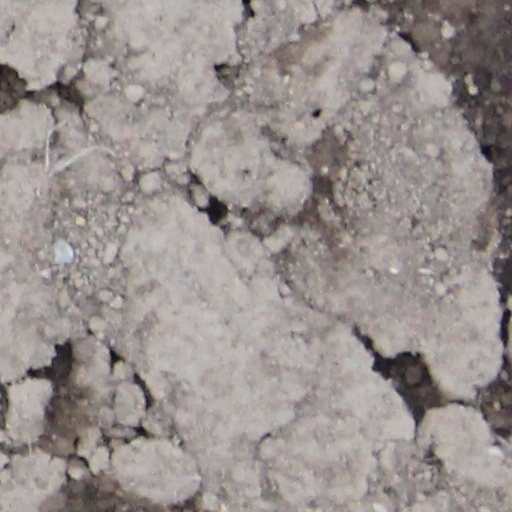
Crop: wheat